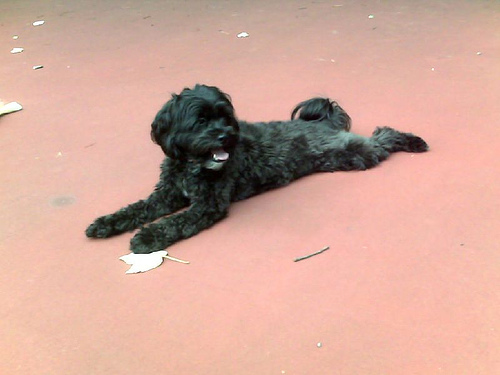
Animal: dog
Breed: havanese